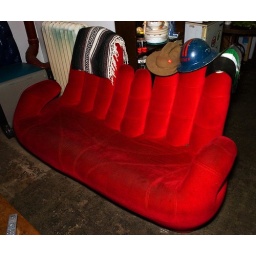
red couch in 51 3rd lounge area